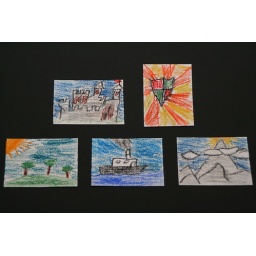
oil pastels created by Mac (8) for the house on hill road/wisecraft kids' ATC swap